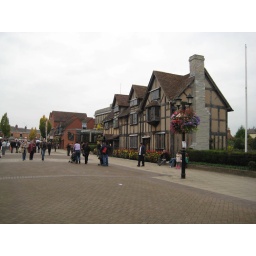
186 Stratford upon Avon Shakespeare's house street